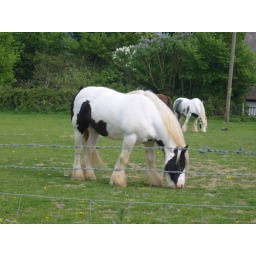
Close up of the lovely horses in the field between Berwick and Alfriston.